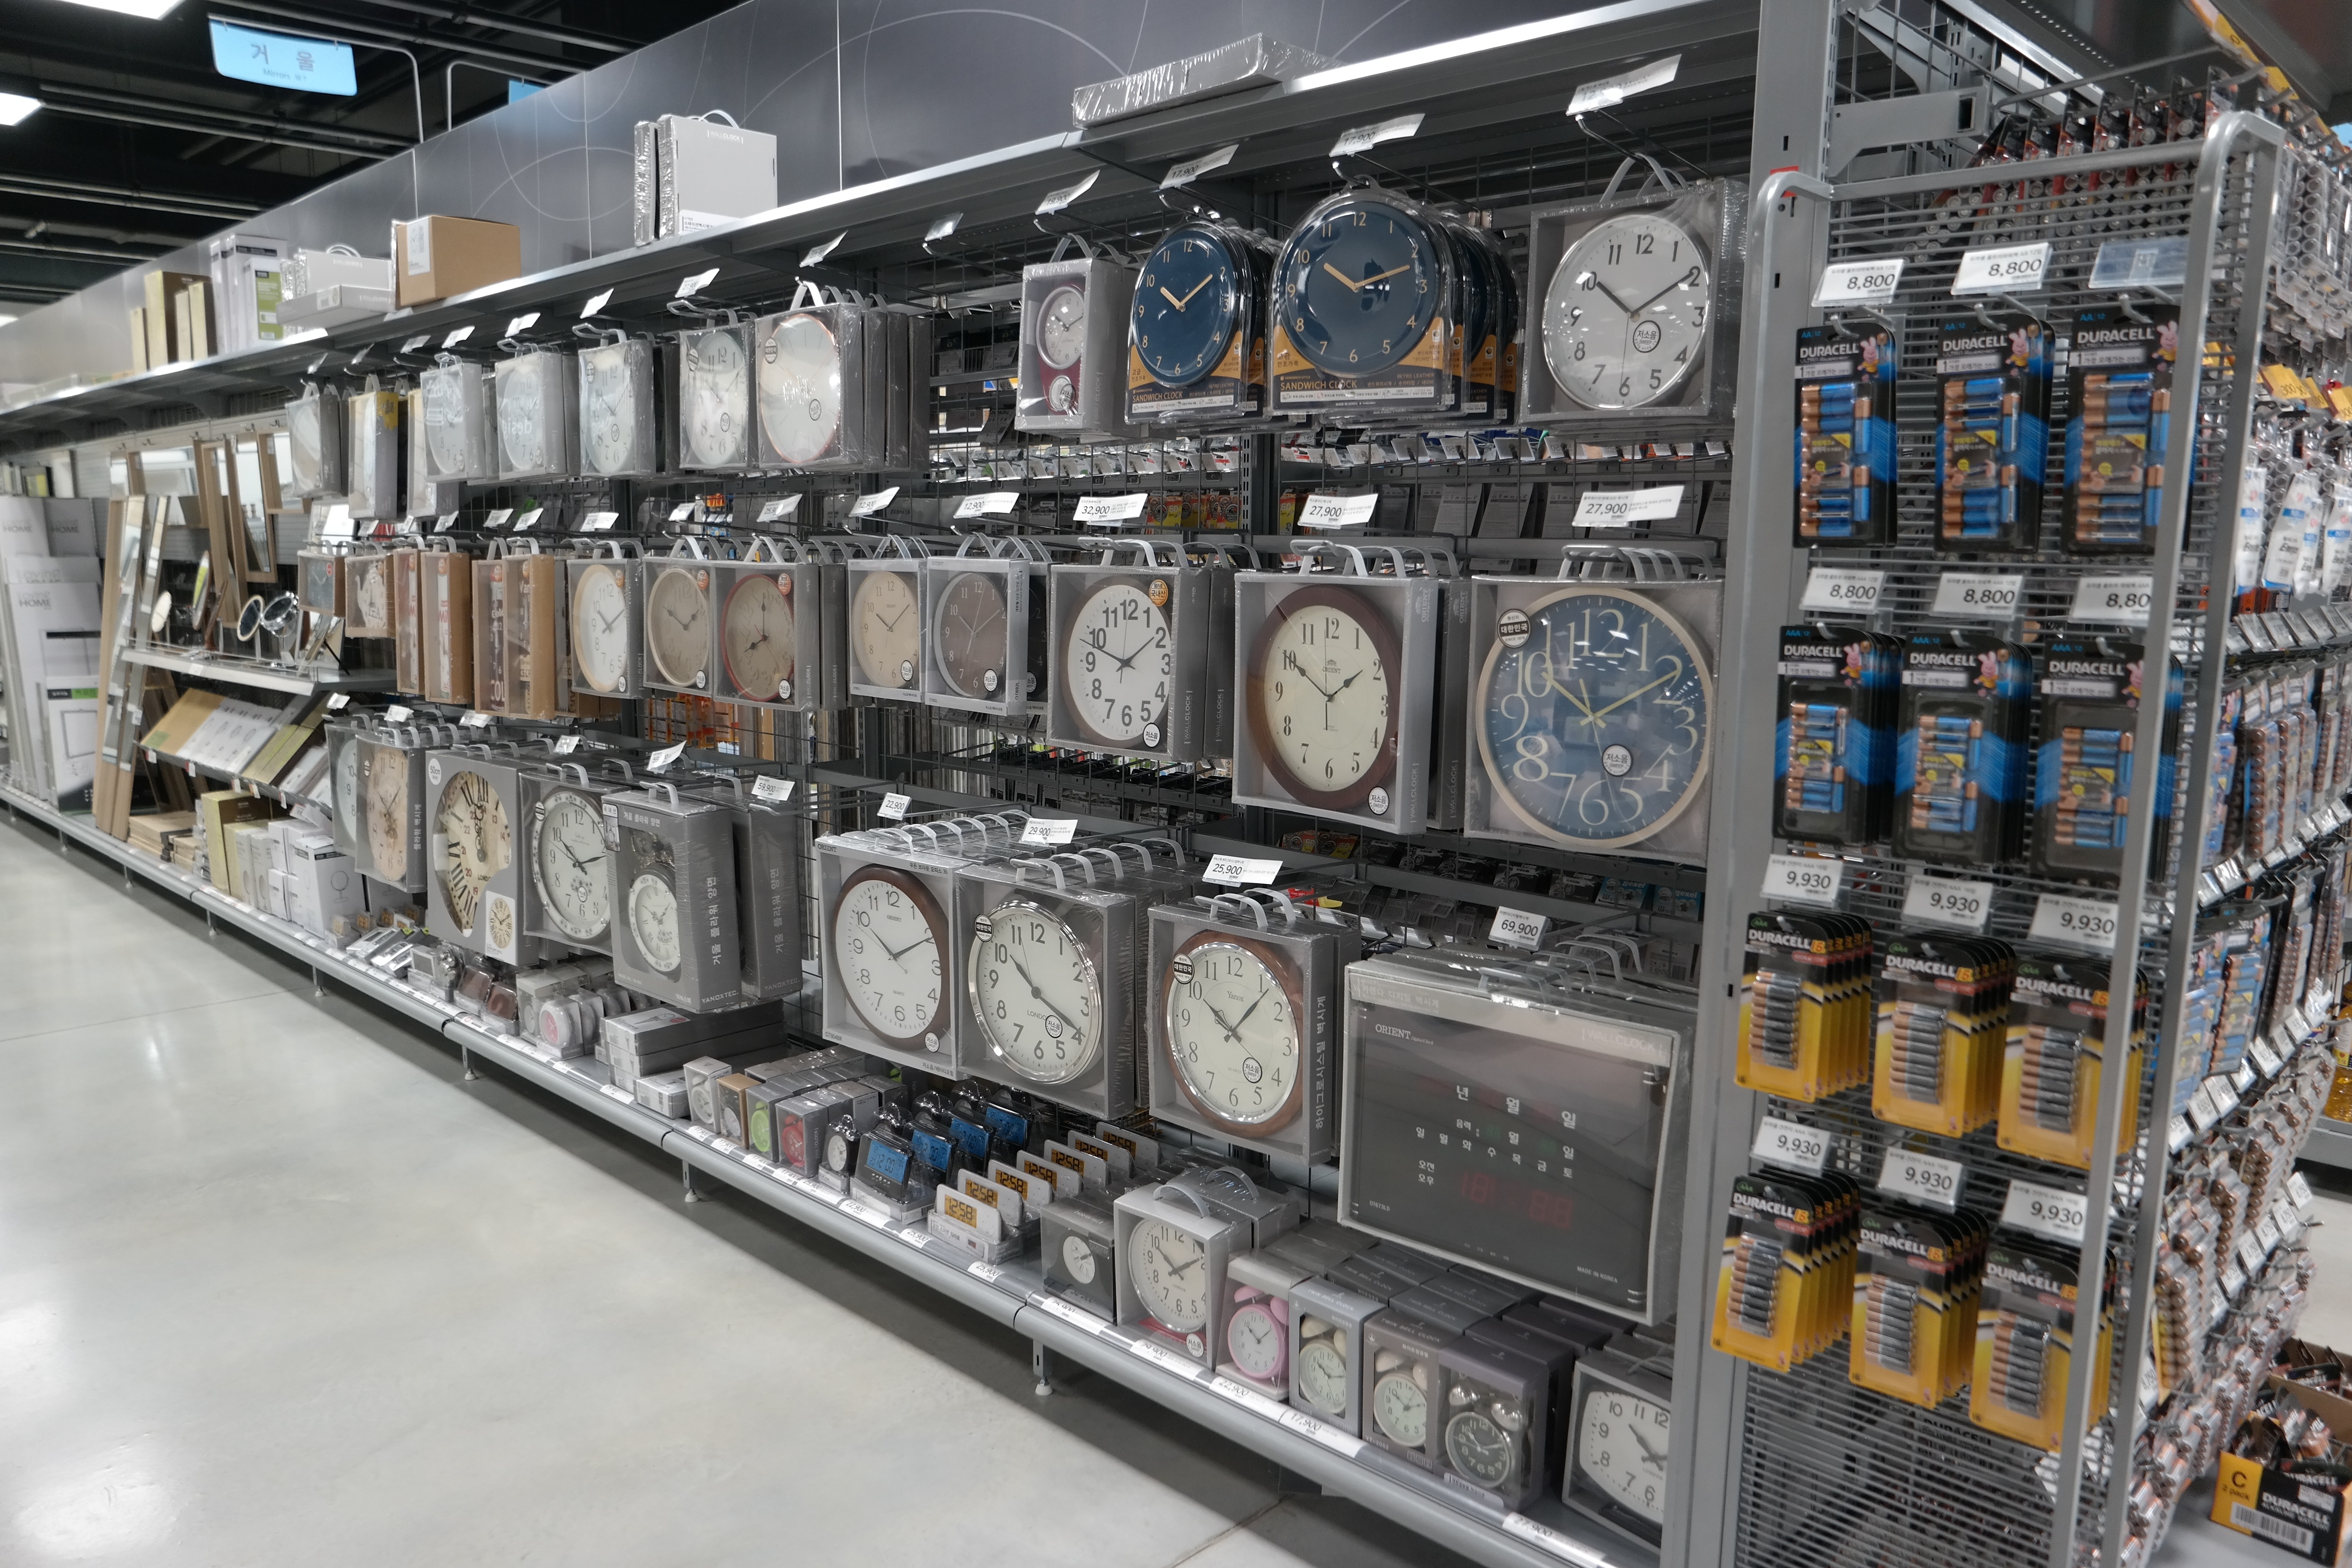
clock, time, machine, manufacturing, department store